Baca–Goodman House

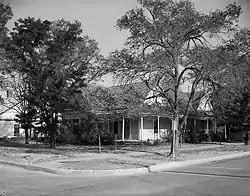
Baca–Goodman House in 1976

The Baca–Goodman House was a single-dwelling home in Tucumcari, New Mexico, United States. Tucumcari merchant Benito Baca built the house around 1905, and subsequent owner Herman Goodman expanded it in the 1920s. It was added to the National Register of Historic Places in 1973 as an example of early 20th century New Mexico architecture, but it was removed from the Register four years later.